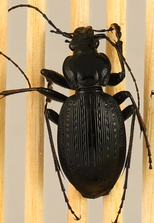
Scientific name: Carabus goryi
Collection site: Mountain Lake Biological Station NEON (MLBS), plot MLBS_009